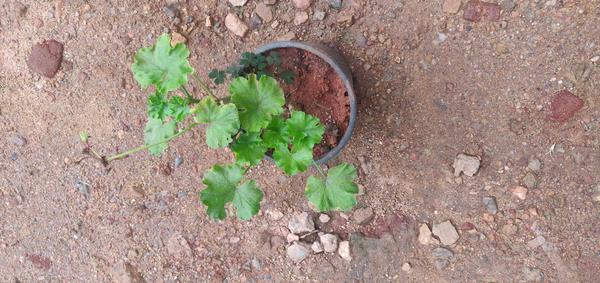
Plant: Geranium